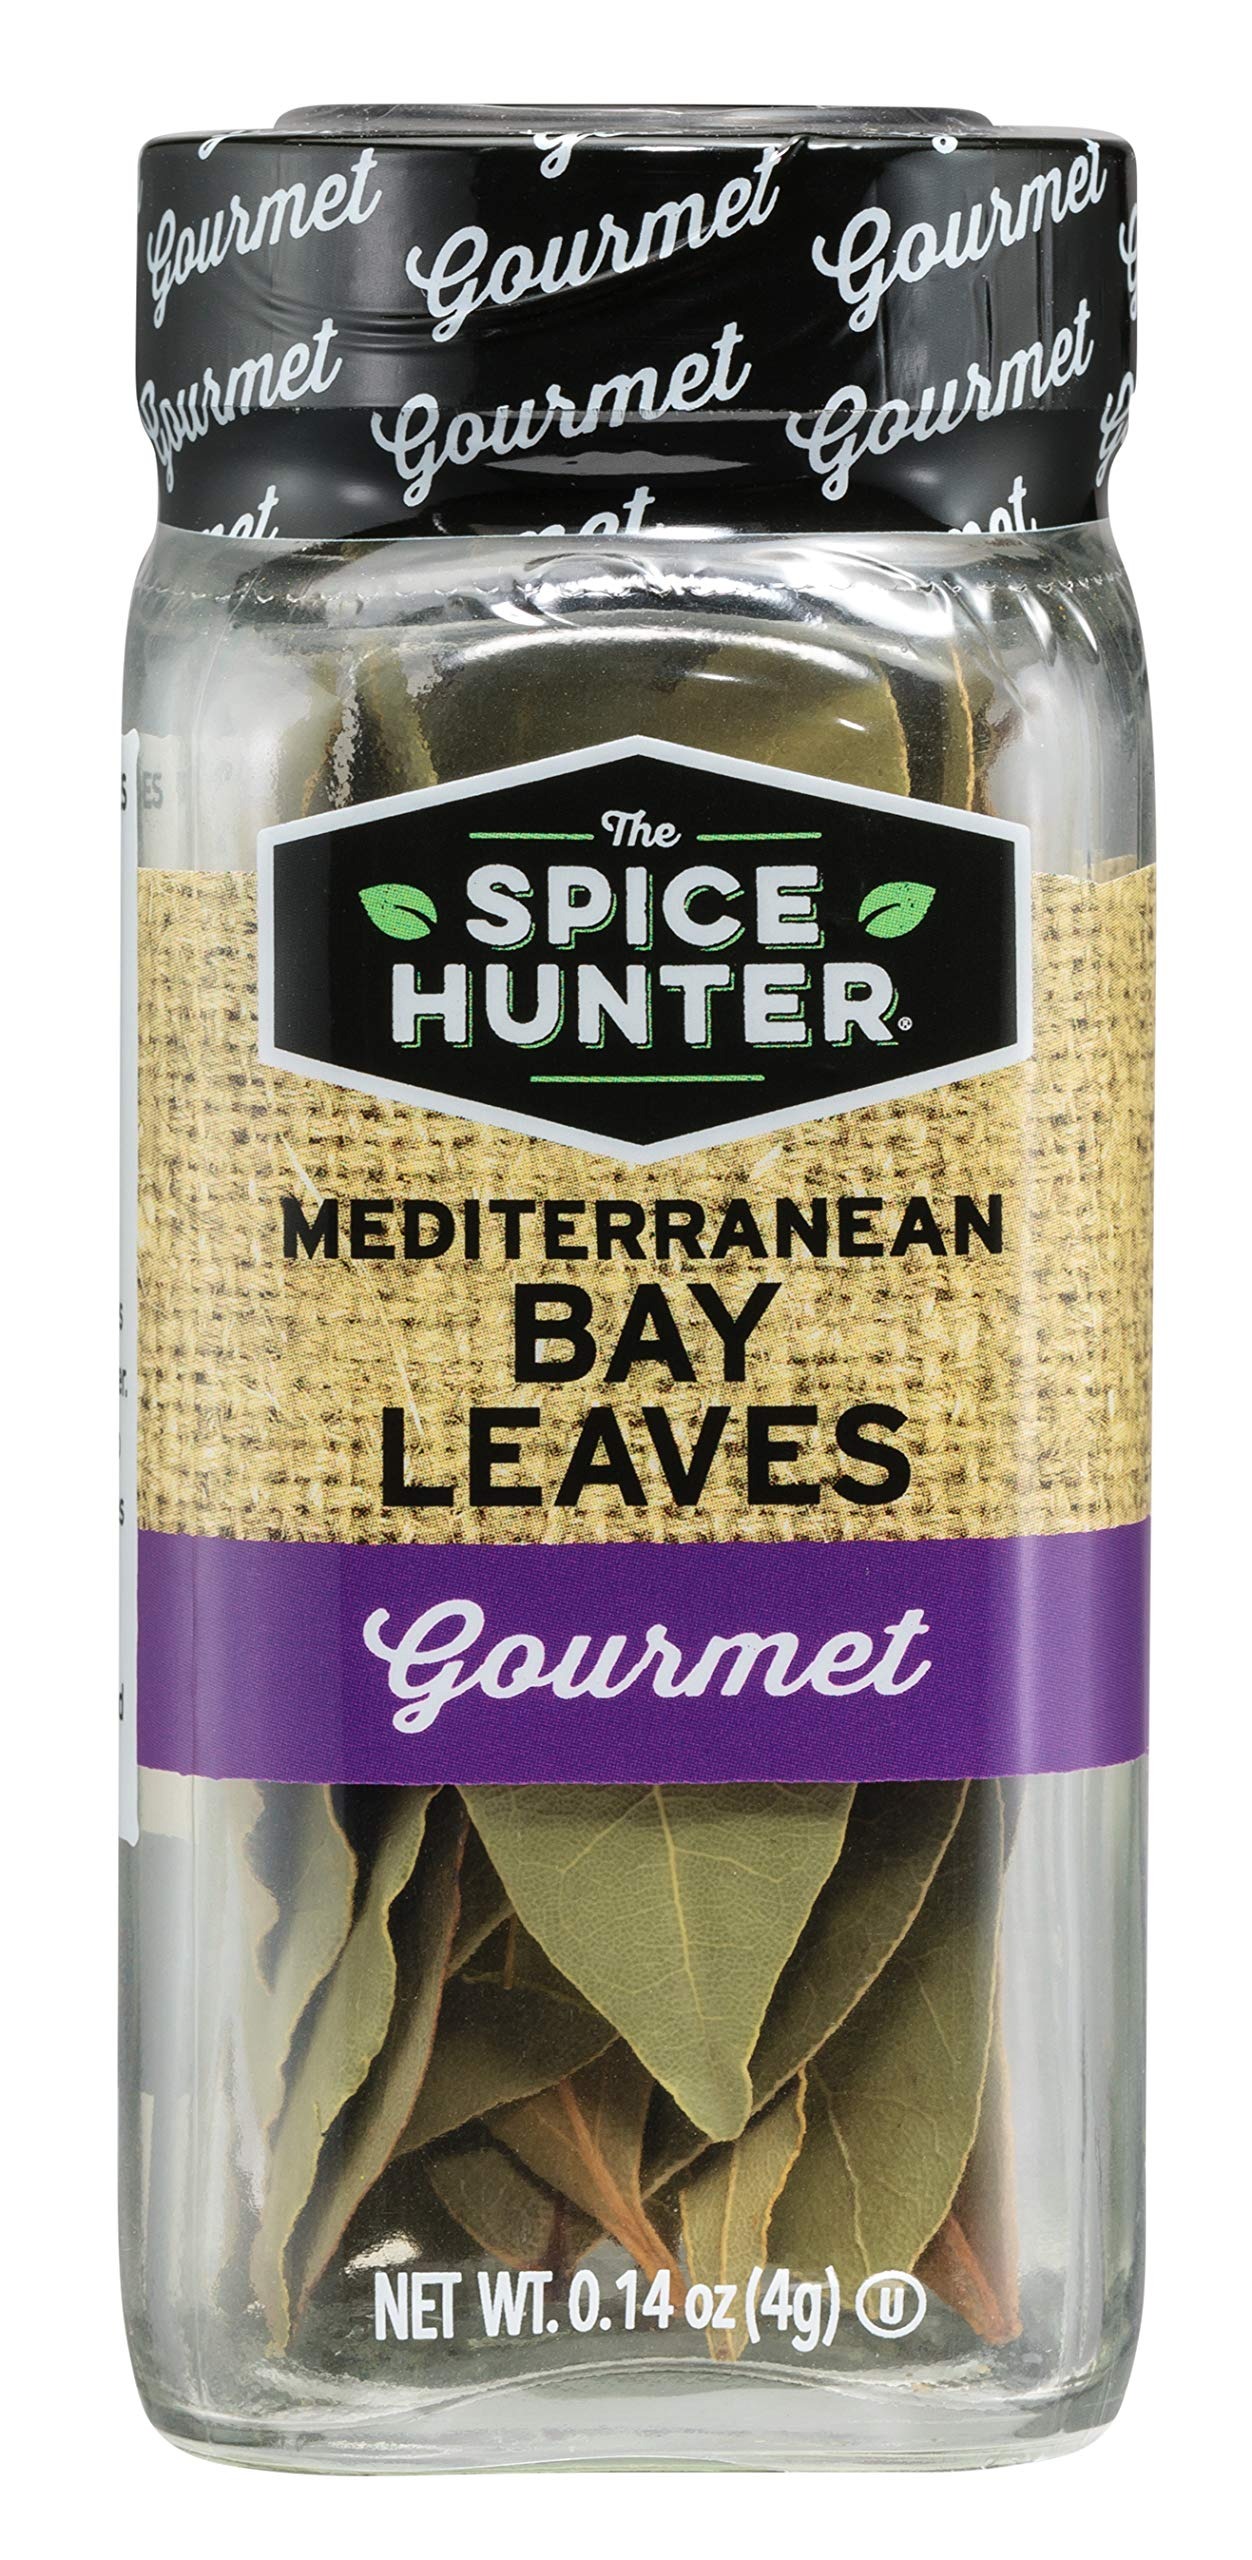
Item Name: The Spice Hunter Mediterranean Bay Leaves, Whole, 0.14-Ounce Jars (Pack of 4)
Value: 0.56
Unit: Ounce

Price: 10.235